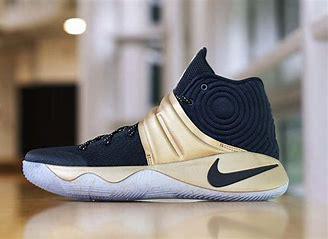
Brand: Nike
Model: Kyrie 2